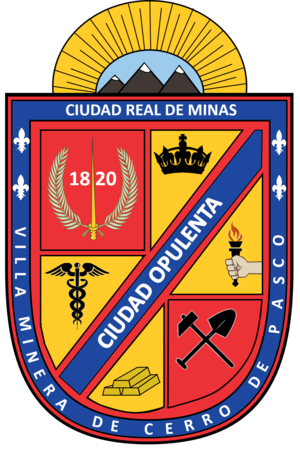
Le département de Pasco est une région du centre du Pérou. Elle a été créée le 27 novembre 1944.